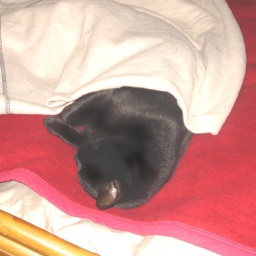
Tina fast a sleep under blanket with hot water bottle under her feet... Pampered pet.